Lil Nas X

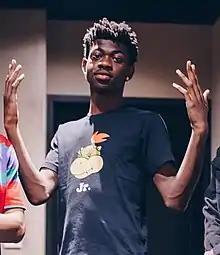
Lil Nas X in April 2019

On December 3, 2018, Lil Nas X released the country rap song "Old Town Road". He bought the beat for the song anonymously on beat-selling platform BeatStars from Dutch producer YoungKio for $30; it samples Nine Inch Nails' track "34 Ghosts IV" from their sixth studio album "Ghosts I–IV" (2008). He recorded at a "humble" Atlanta studio, CinCoYo, on their "$20 Tuesdays", taking less than an hour. Lil Nas X began creating memes to promote "Old Town Road" before it was picked up by TikTok users. TikTok encourages its 500 million global users to "endless imitation", with videos generating copies usually using the same music; the "app's frantic churn of content [...] acts as a potent incubator for viral music hits." Lil Nas X estimated he made about 100 memes to promote the song; it went viral in early 2019 due to the #Yeehaw Challenge meme on TikTok. Millions of users posted videos of themselves dressed as a wrangler or cowgirl, with most #yeehaw videos using the song for their soundtrack. As of July 2019, these videos have been viewed more than 67 million times. Another core audience tied to social media is children who are hidden in the statistics of adult listeners. Quartz.com says the song certainly owes part of its success to the demographic, and notes they are attracted to the song being repetitive, easy to sing along to, and using lyrics about riding horses and tractors, which children can relate to. The track debuted at number 83 on the "Billboard" Hot 100 chart, later climbing to number one. It also debuted on the Hot Country Songs chart at number 19 and Hot R&B/Hip-Hop Songs at number 36. After an "intense bidding war", Lil Nas X signed with Columbia Records in March 2019. "Billboard" controversially removed the song from the Hot Country songs chart in March 2019, telling "Rolling Stone":